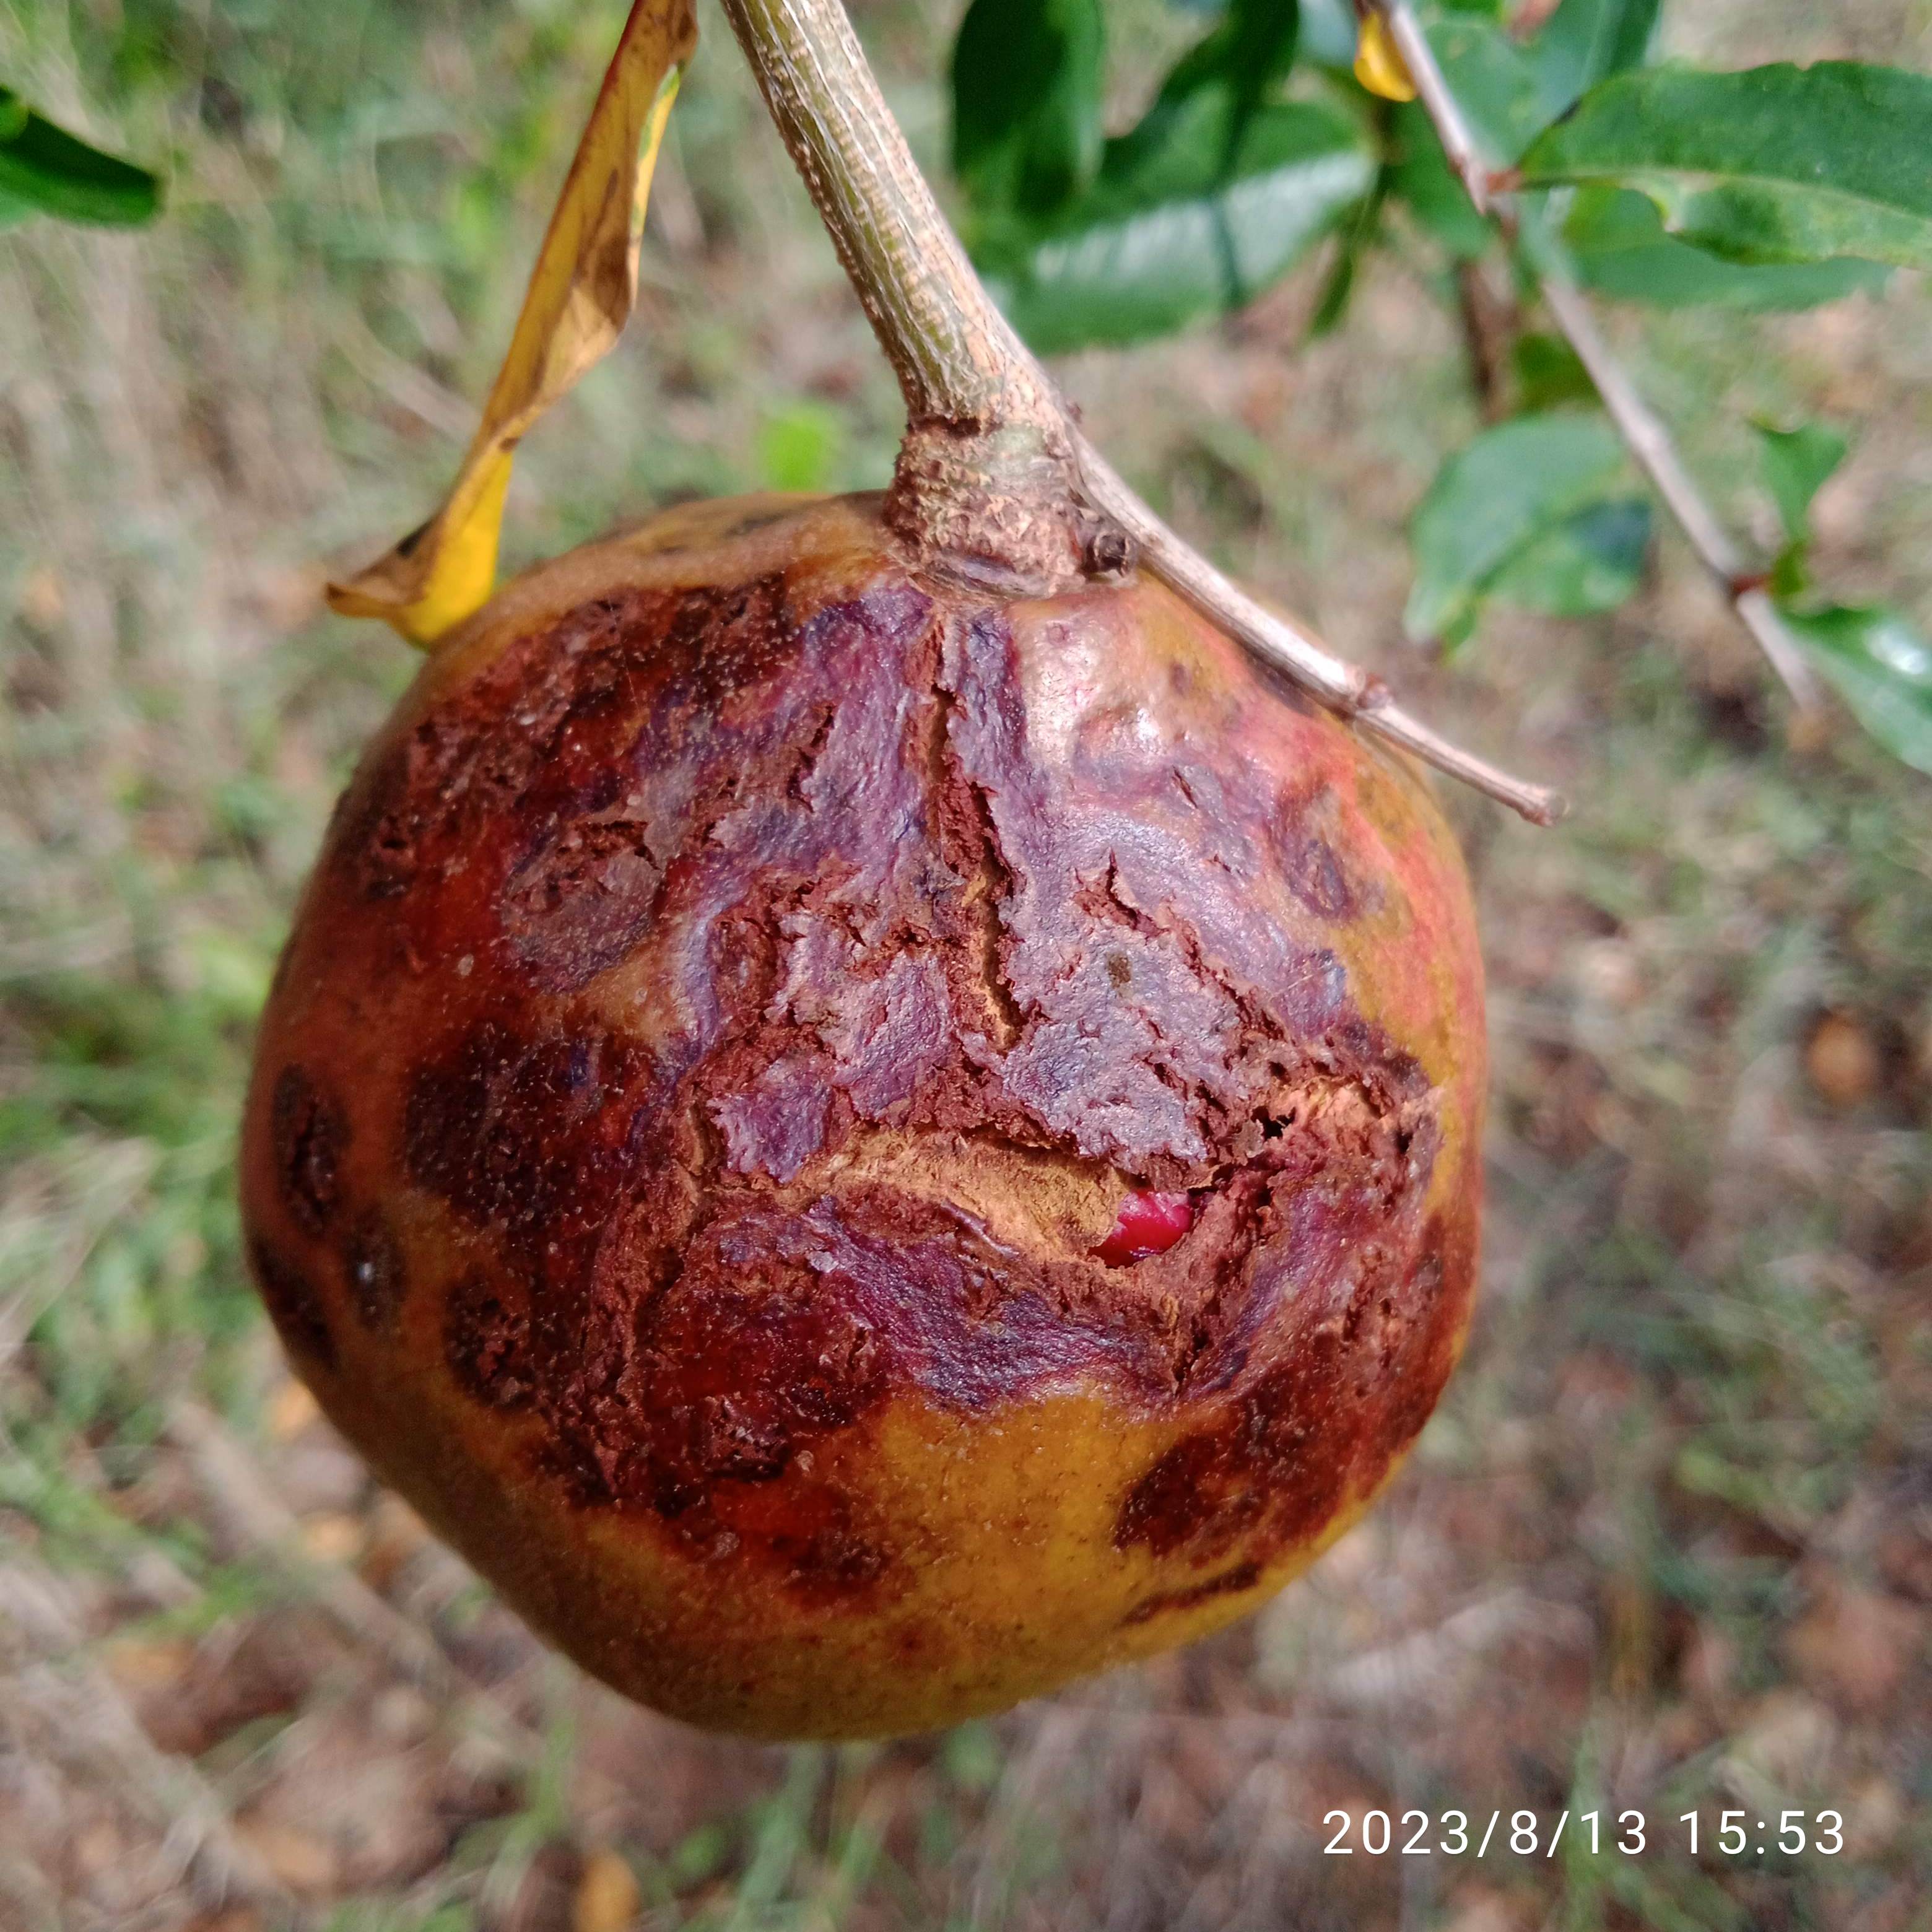
Label: Cercospora